Rio Carnival

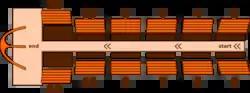
Sambadrome sectors diagram

In 1984, the government decided to give Rio Carnival its new home in the Sambadrome. Today, some of the most famous events of Rio Carnival are ticketed events. There are different types of Sambadrome tickets that are available for purchase. Grandstand tickets are general admissions tickets that are available on a first-come, first-served basis and are not allocated ahead of time. Frisas are open air box seats located along the samba runway. Camarotes are luxury boxes situated between the frisas and the grandstands. Sector 9 is the tourist sector which are the same as grandstand tickets, with the difference being that they are allocated so people have assigned seats.